Electronic cigarette and e-cigarette liquid marketing

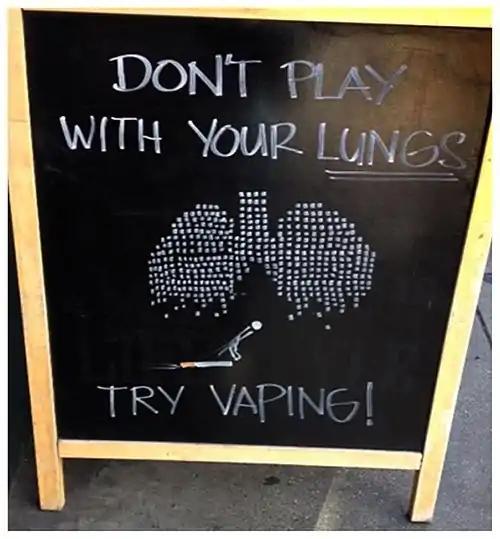
A sign outside of a vape shop suggesting vaping is safer than smoking

A 2018 study reported that tobacco shop marketing was limited. Only half used social media, with others relying on word of mouth and price promotions. As of 2016 in-store marketing was increasing.